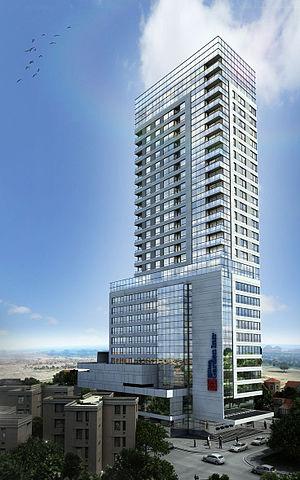
La province de Neuquén est une province d'Argentine, qui se trouve à l'extrémité nord-ouest de la Patagonie argentine. Avec une superficie de 94 378 km², elle est la plus petite province des régions australes du pays. Sa géographie s'abîme sur l'imposante Cordillère des Andes.